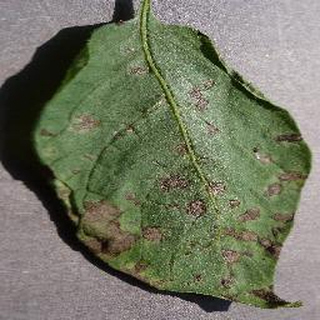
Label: potato_early_blight